Jason O'Mara

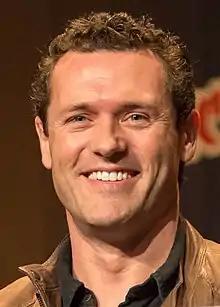
O'Mara in 2015

Jason O'Mara (born 6 August 1972) is an Irish-American actor. He has starred in American television series "Terra Nova" (2011), "Vegas" (2012–13), "Agents of S.H.I.E.L.D." (2016–17) and "The Man in the High Castle" (2018–19). For his performance in "The Siege of Jadotville" (2016), he won an Irish Film & Television Award for Best Supporting Actor.